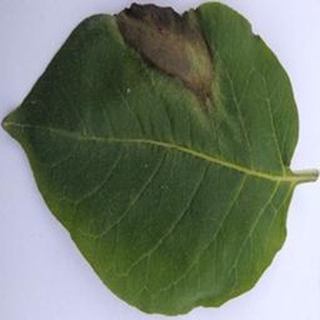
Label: potato_late_blight